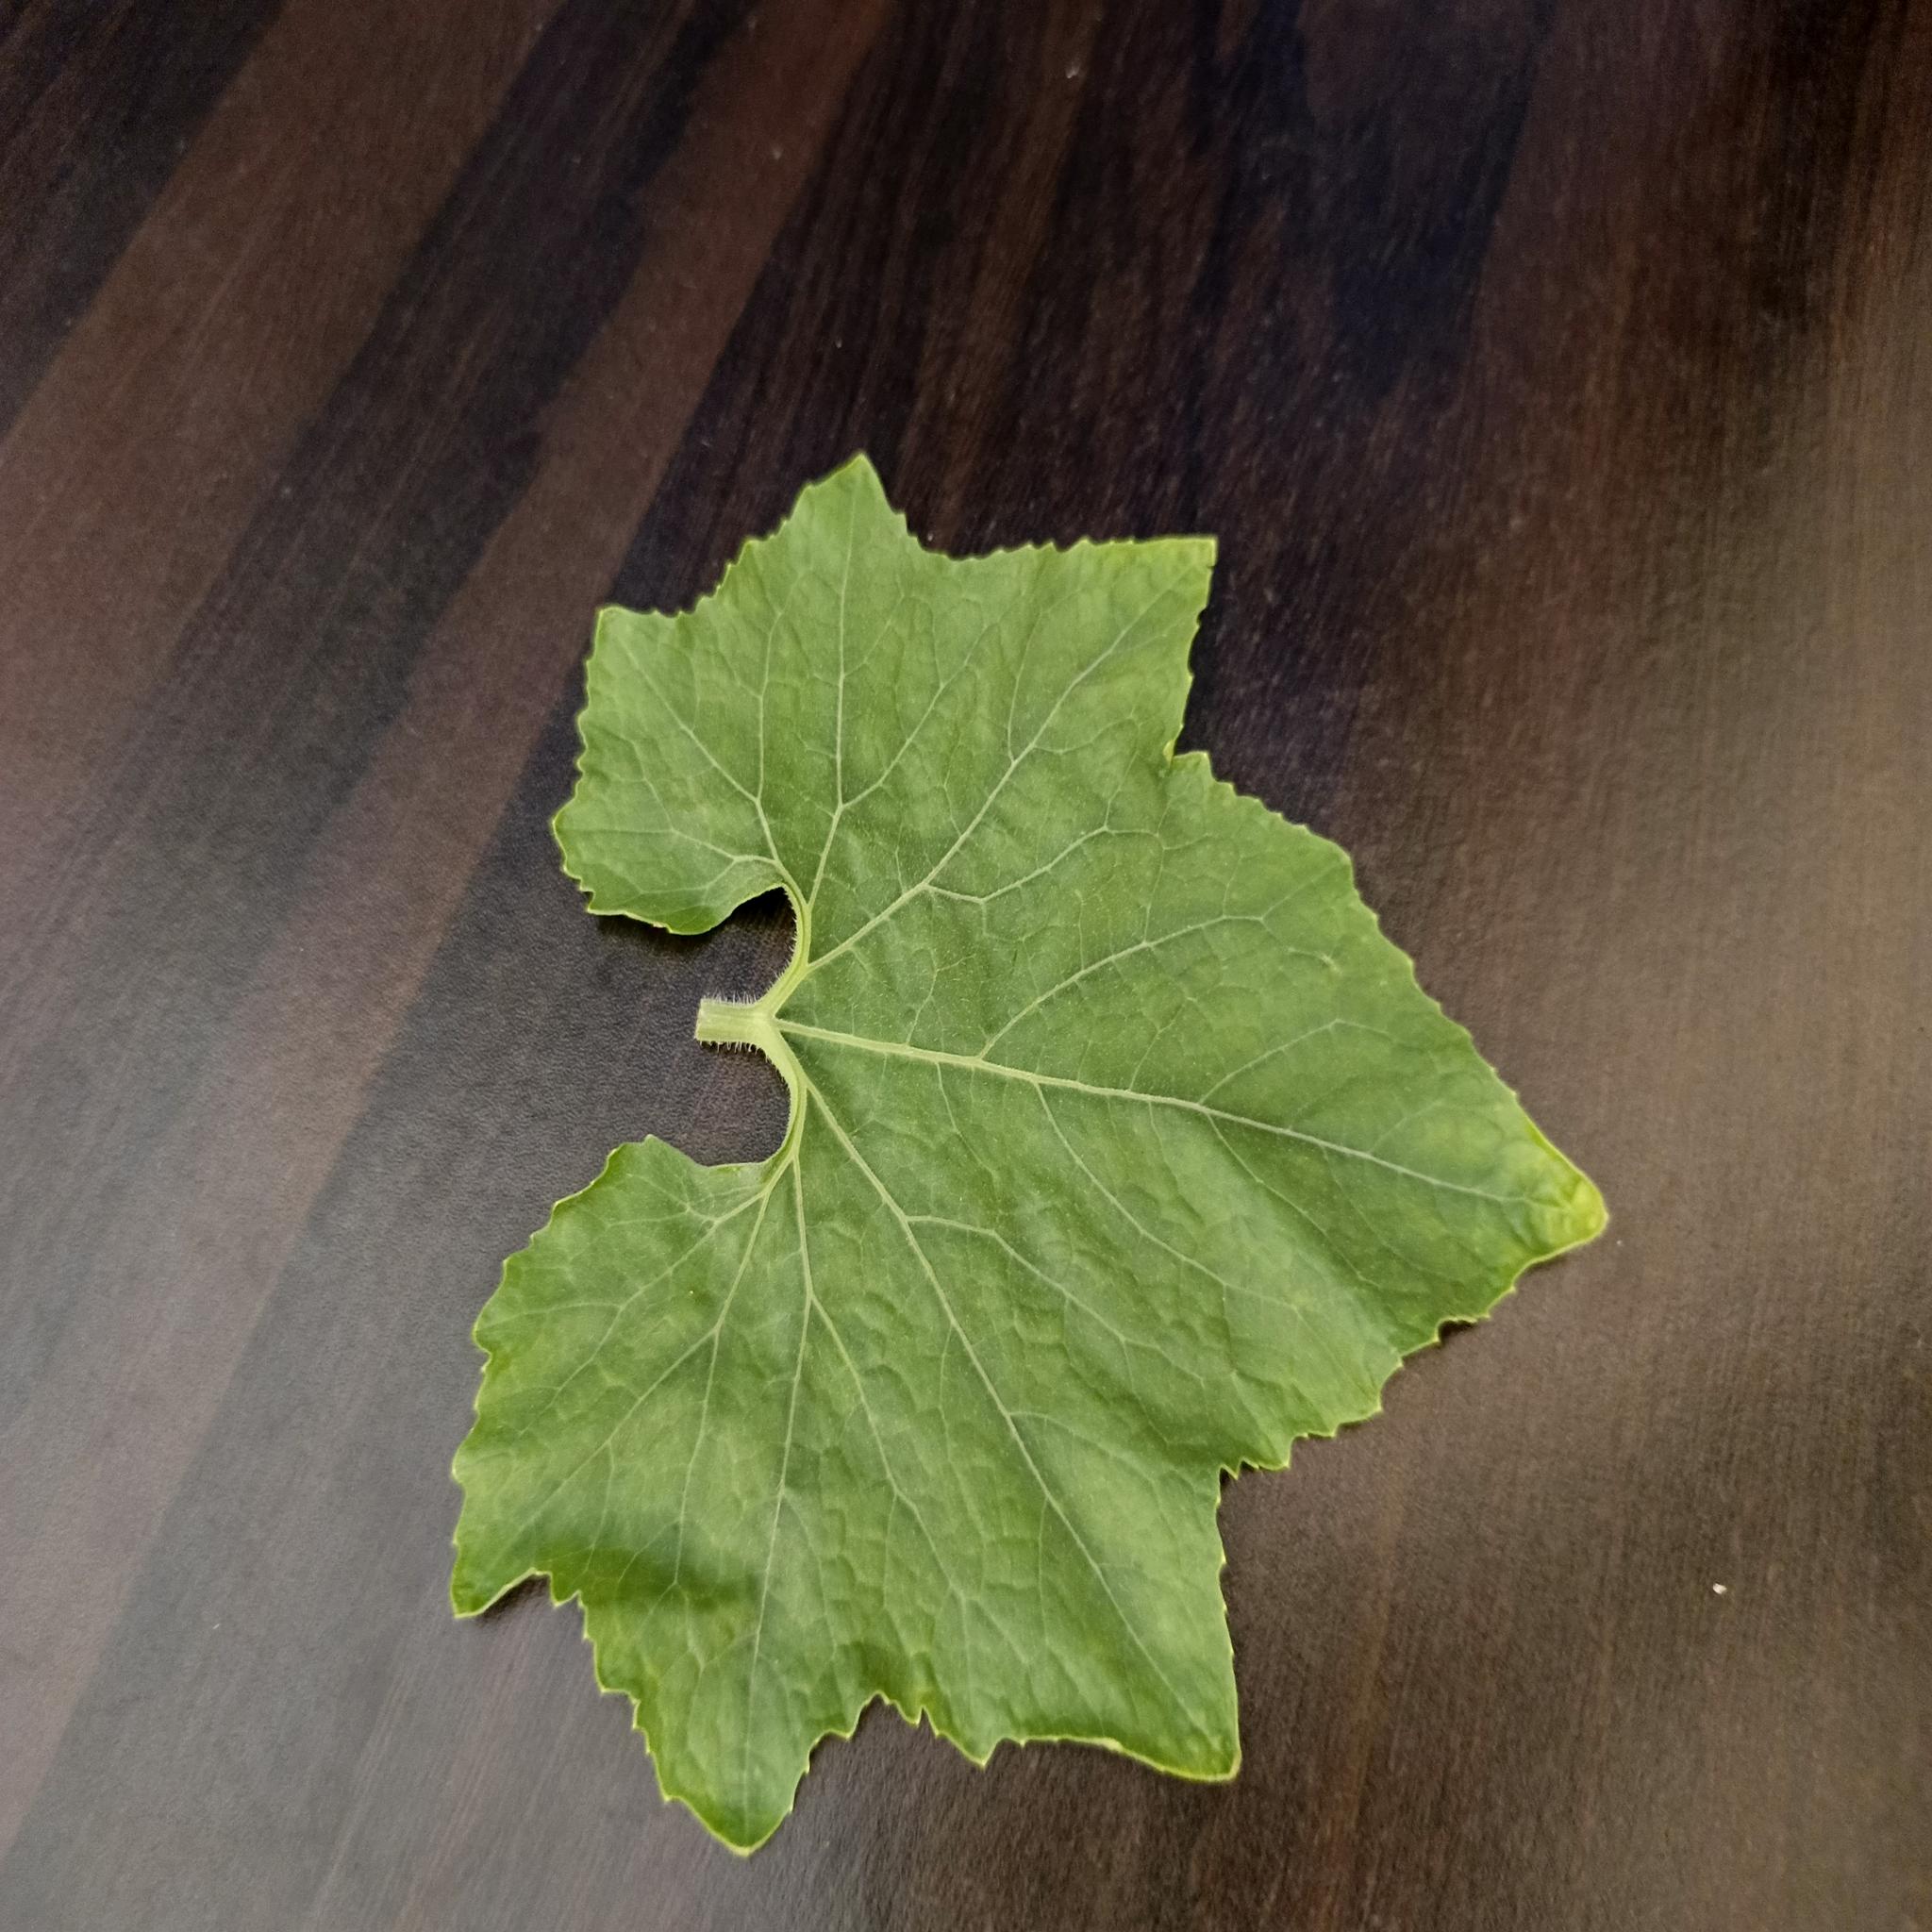
Label: Healthy